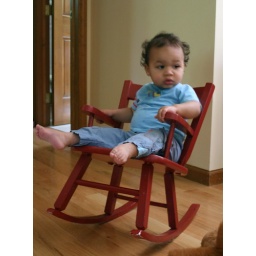
he figured out how to rock in grandma's tiny rocking chair right away